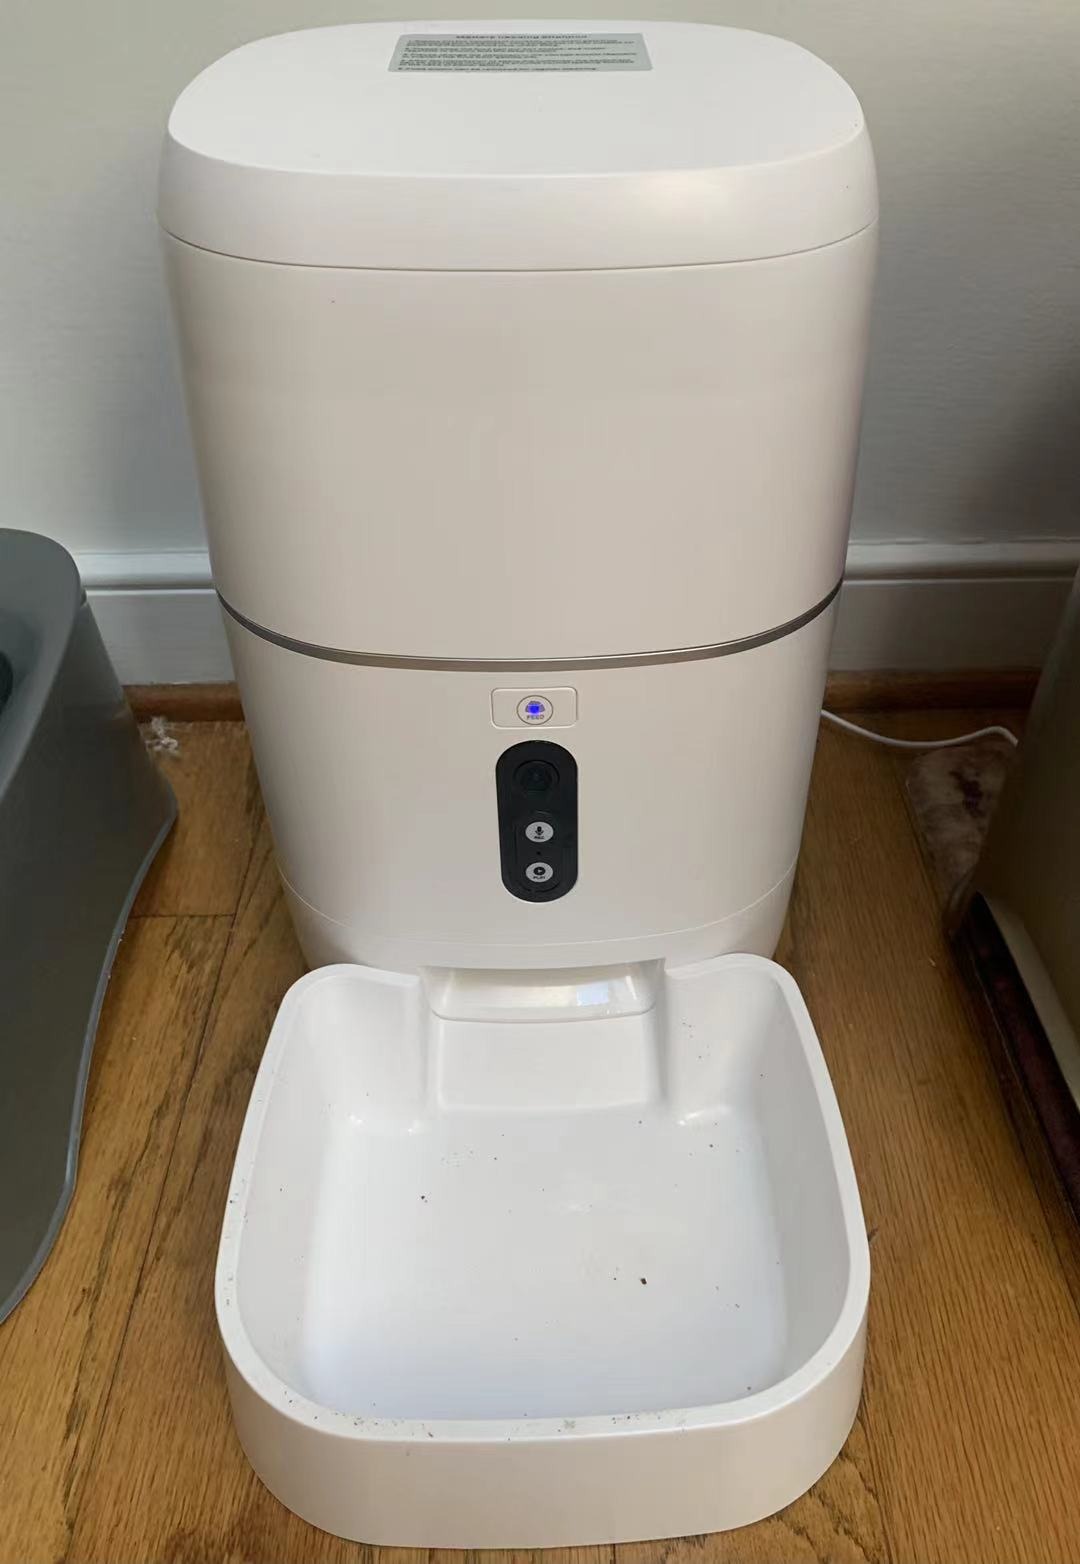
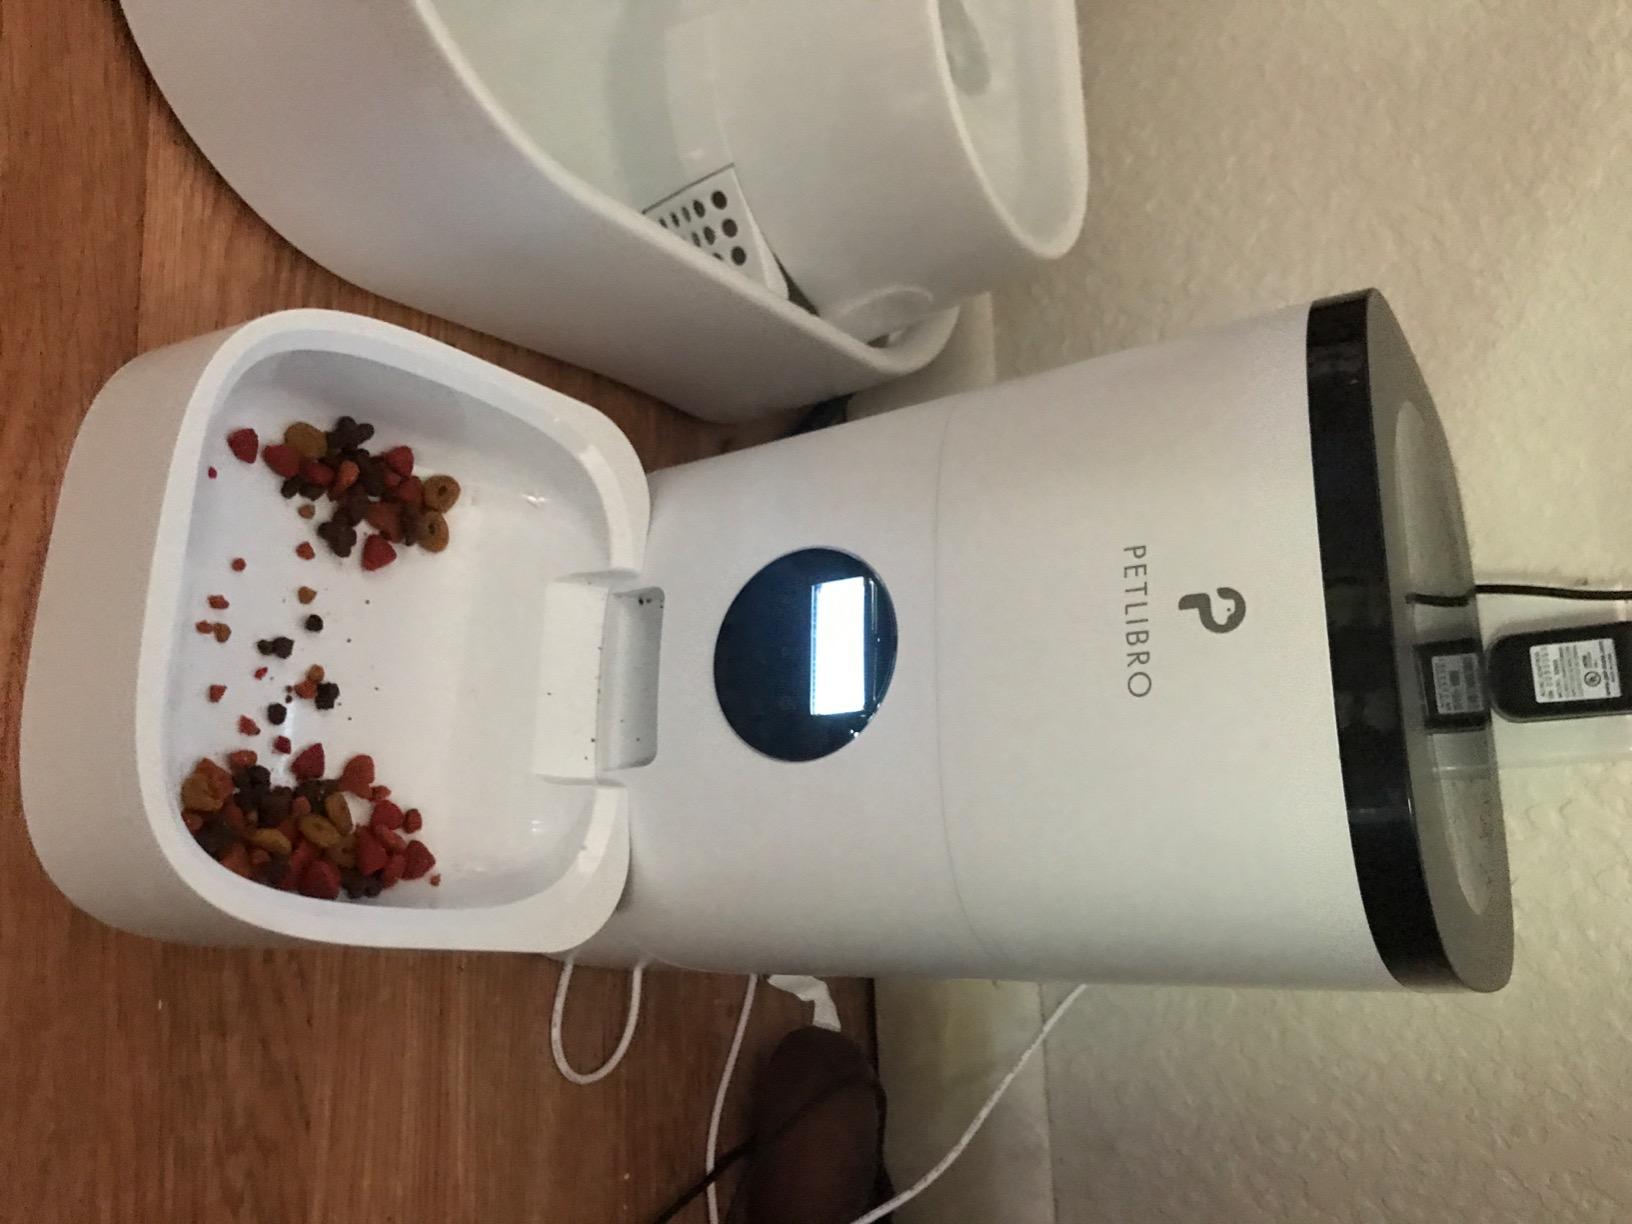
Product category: items_feeder
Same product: no